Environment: real
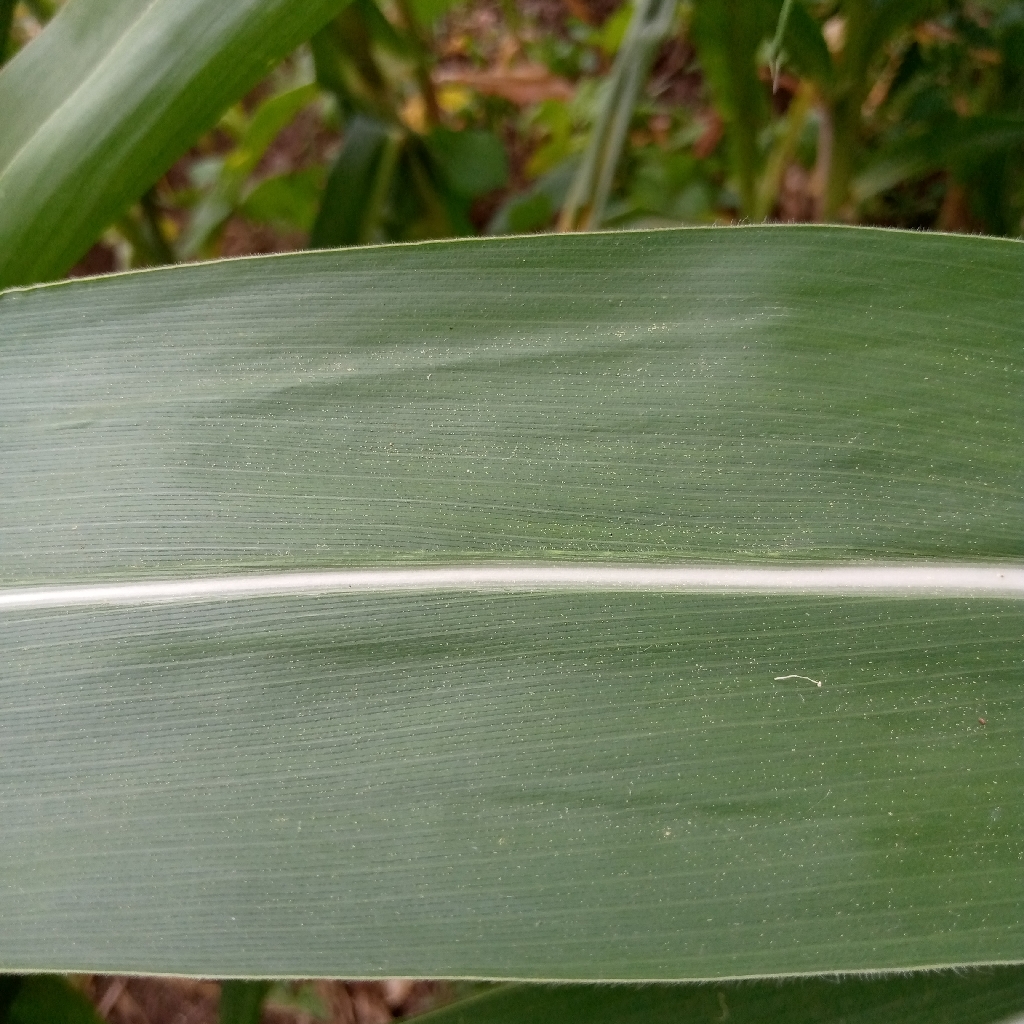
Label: healthy